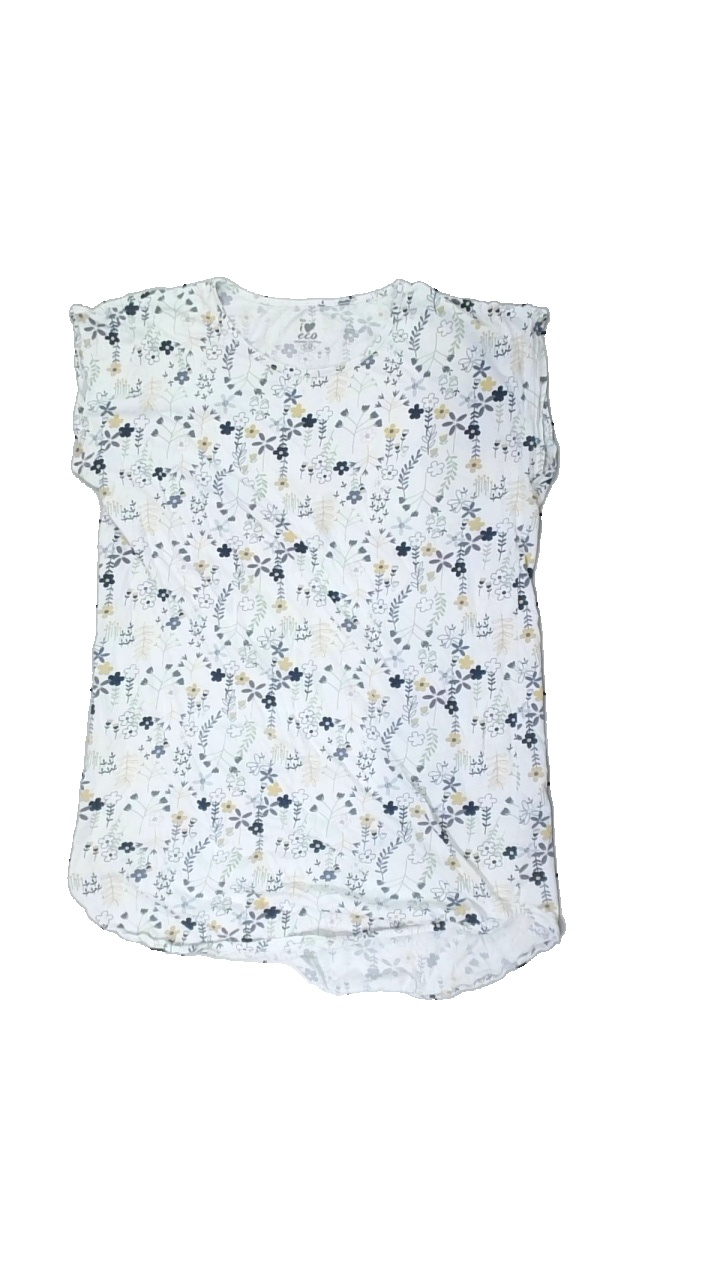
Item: T-shirt (Ladies)
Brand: Mywear (ica)
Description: blommig t-shirt, sned i söm
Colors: White, Blue, Green, Multicolor
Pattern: Floral print
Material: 100% cotton
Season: All
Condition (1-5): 3
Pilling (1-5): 5
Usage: Export
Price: <50